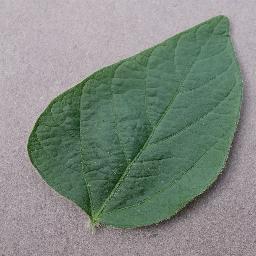
Label: Soybean___healthy